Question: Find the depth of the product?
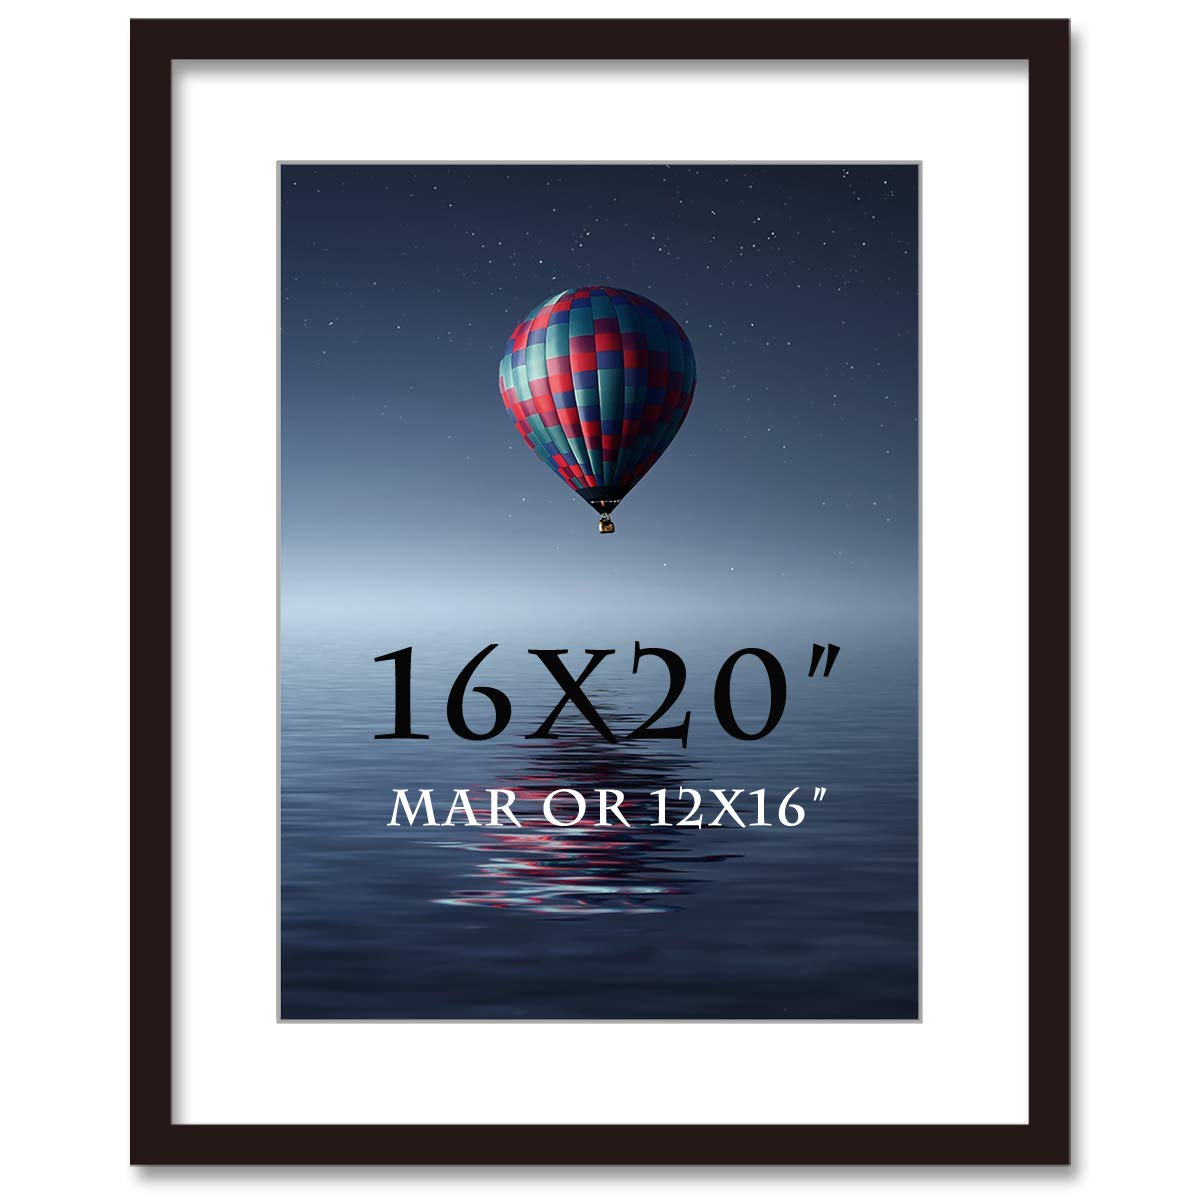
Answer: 16.0 inch